California during World War II

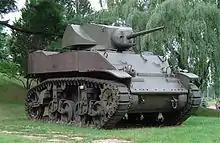
GM California M5A1 tank on display

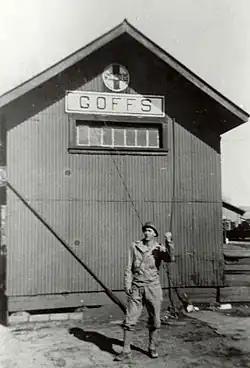
Camp Goffs Army Field Train station, 1943

Built in California during World War 2 were: B-17 Flying Fortress, Lockheed P-38 Lightning, Douglas C-47 Skytrain, Douglas SBD Dauntless, Douglas A-26 Invader, Lockheed Ventura, Lockheed Model 18 Lodestar, Lockheed P-2 Neptune, Lockheed Constellation, Douglas P-70 Nighthawk, Douglas DC-5, Douglas C-54 Skymaster, Douglas BTD Destroyer, Douglas A-33, Douglas TBD Devastator, Consolidated PB4Y-2 Privateer, Northrop A-17, Northrop BT, Northrop N-3PB, Northrop P-61 Black Widow, McDonnell FH Phantom, Consolidated B-24 Liberator, Consolidated PB2Y Coronado, Consolidated TBY Sea Wolf, Consolidated B-32 Dominator, Consolidated P-30, North American B-25 Mitchell, North American P-51 Mustang, Vultee A-31 Vengeance, Vultee BT-13 Valiant, Vultee P-66 Vanguard, Vultee V-11, Interstate Cadet, North American T-6 Texan, Douglas A-20 Havoc, Lockheed C-69 Constellation, Consolidated PBY Catalina, Interstate TDR, Timm N2T Tutor, Ryan PT-22 Recruit, Ryan ST and the Waco CG-4 / Timm CG-4A . The Lockheed Hudson built in Burbank was delivered to Canada and then the United Kingdom starting in 1939. By the end of the war California had 70% of the aerospace manufacturing in the United States and had built over 200,000 planes. Hughes H-4 Hercules, Victory Trainer and Bartlett Zephyr were built in California, but not used. The California Institute of Technology in Pasadena, California started a "School of Aeronautics" and other aeronautic research labs in the early 1920s, this helped California become a major aerospace manufacturing center.